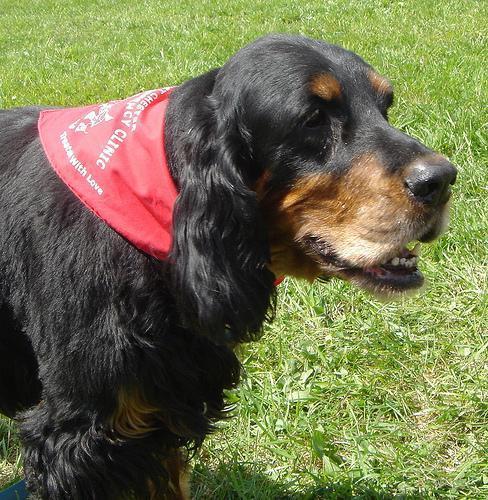
Gordon_setter